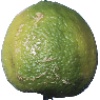
Label: limes